Australia in the Korean War

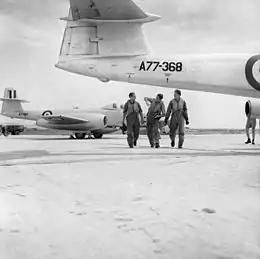
No. 77 Squadron pilots and Meteor aircraft in Korea

Royal Australian Navy vessels had been stationed in Japan following the Japanese surrender ending World War II. Following North Korea's invasion of the South, RAN vessels stationed in Japan were put on immediate alert.